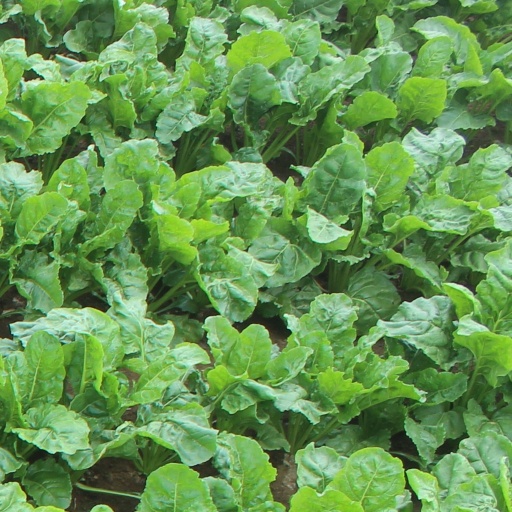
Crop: sugar beet